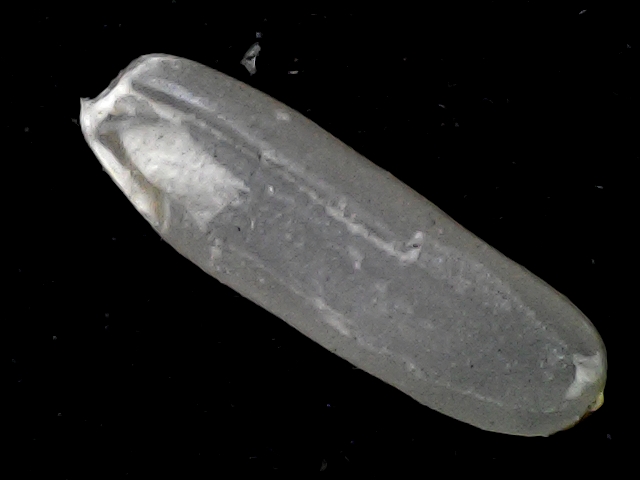
Rice variety: BD87